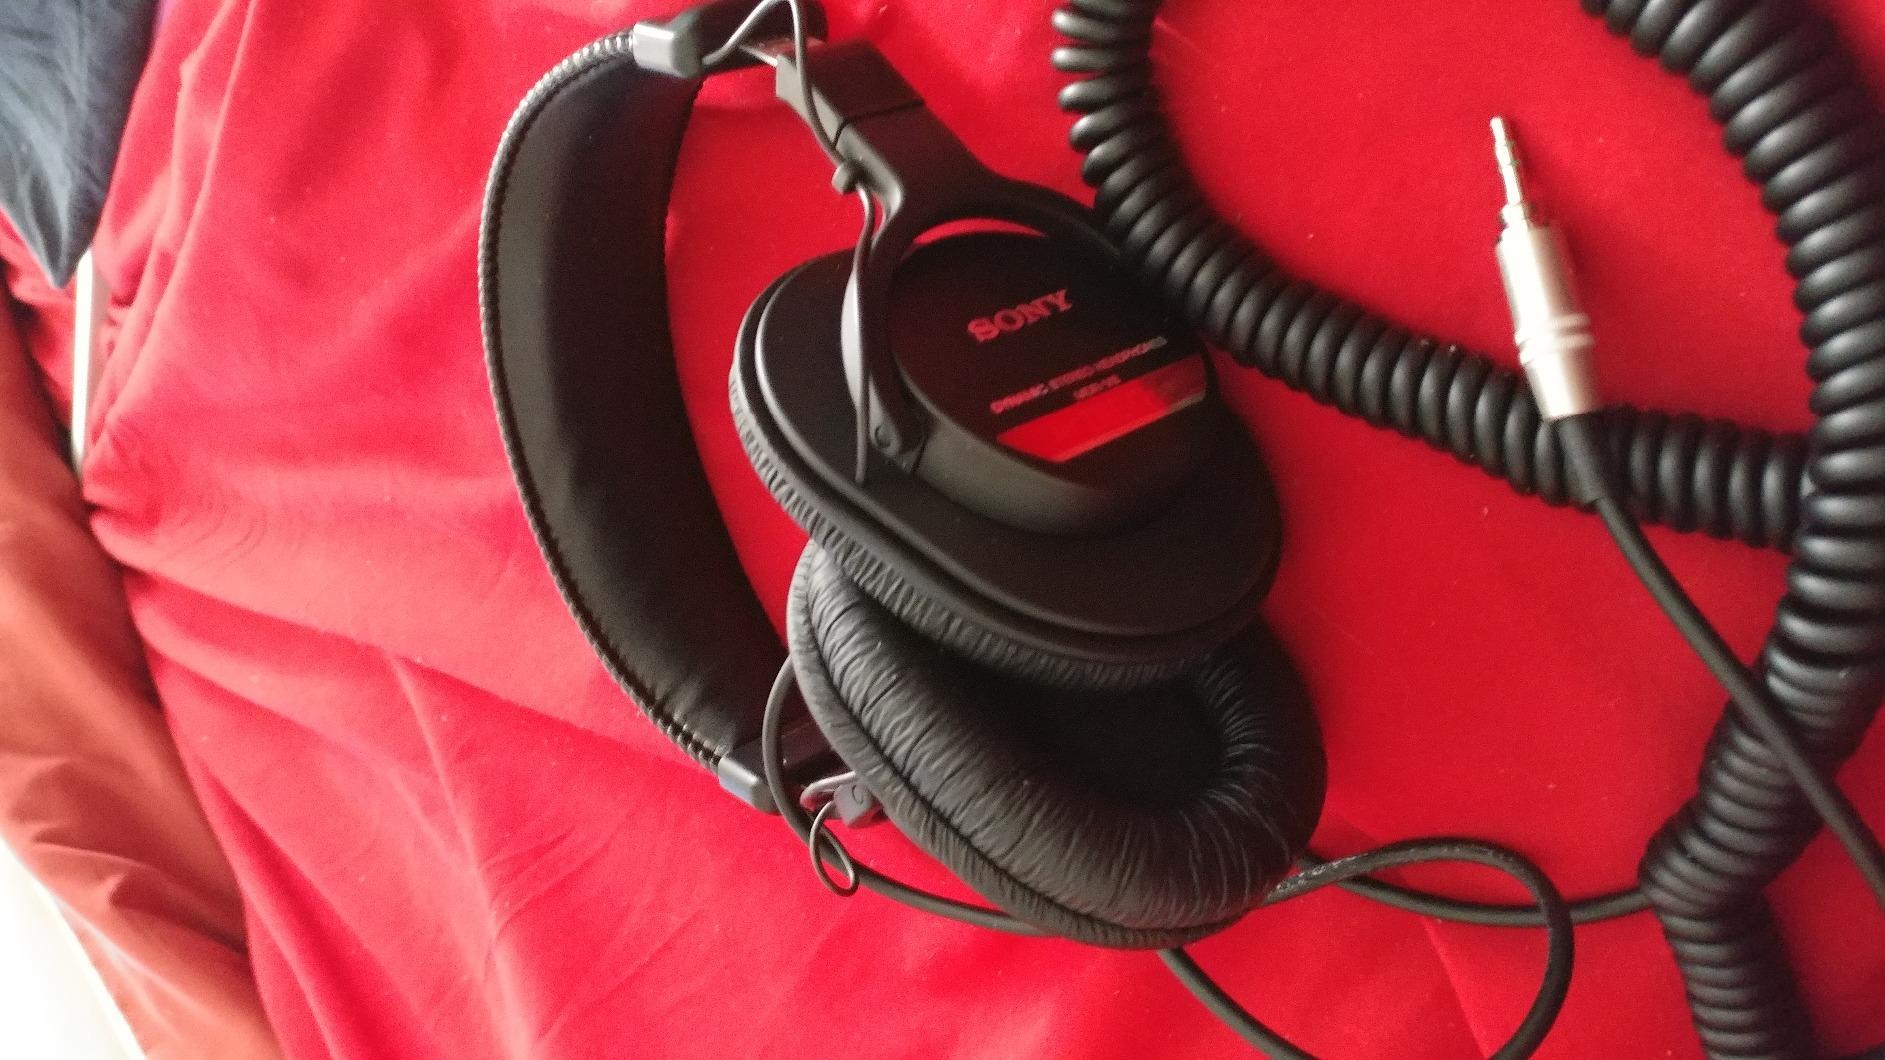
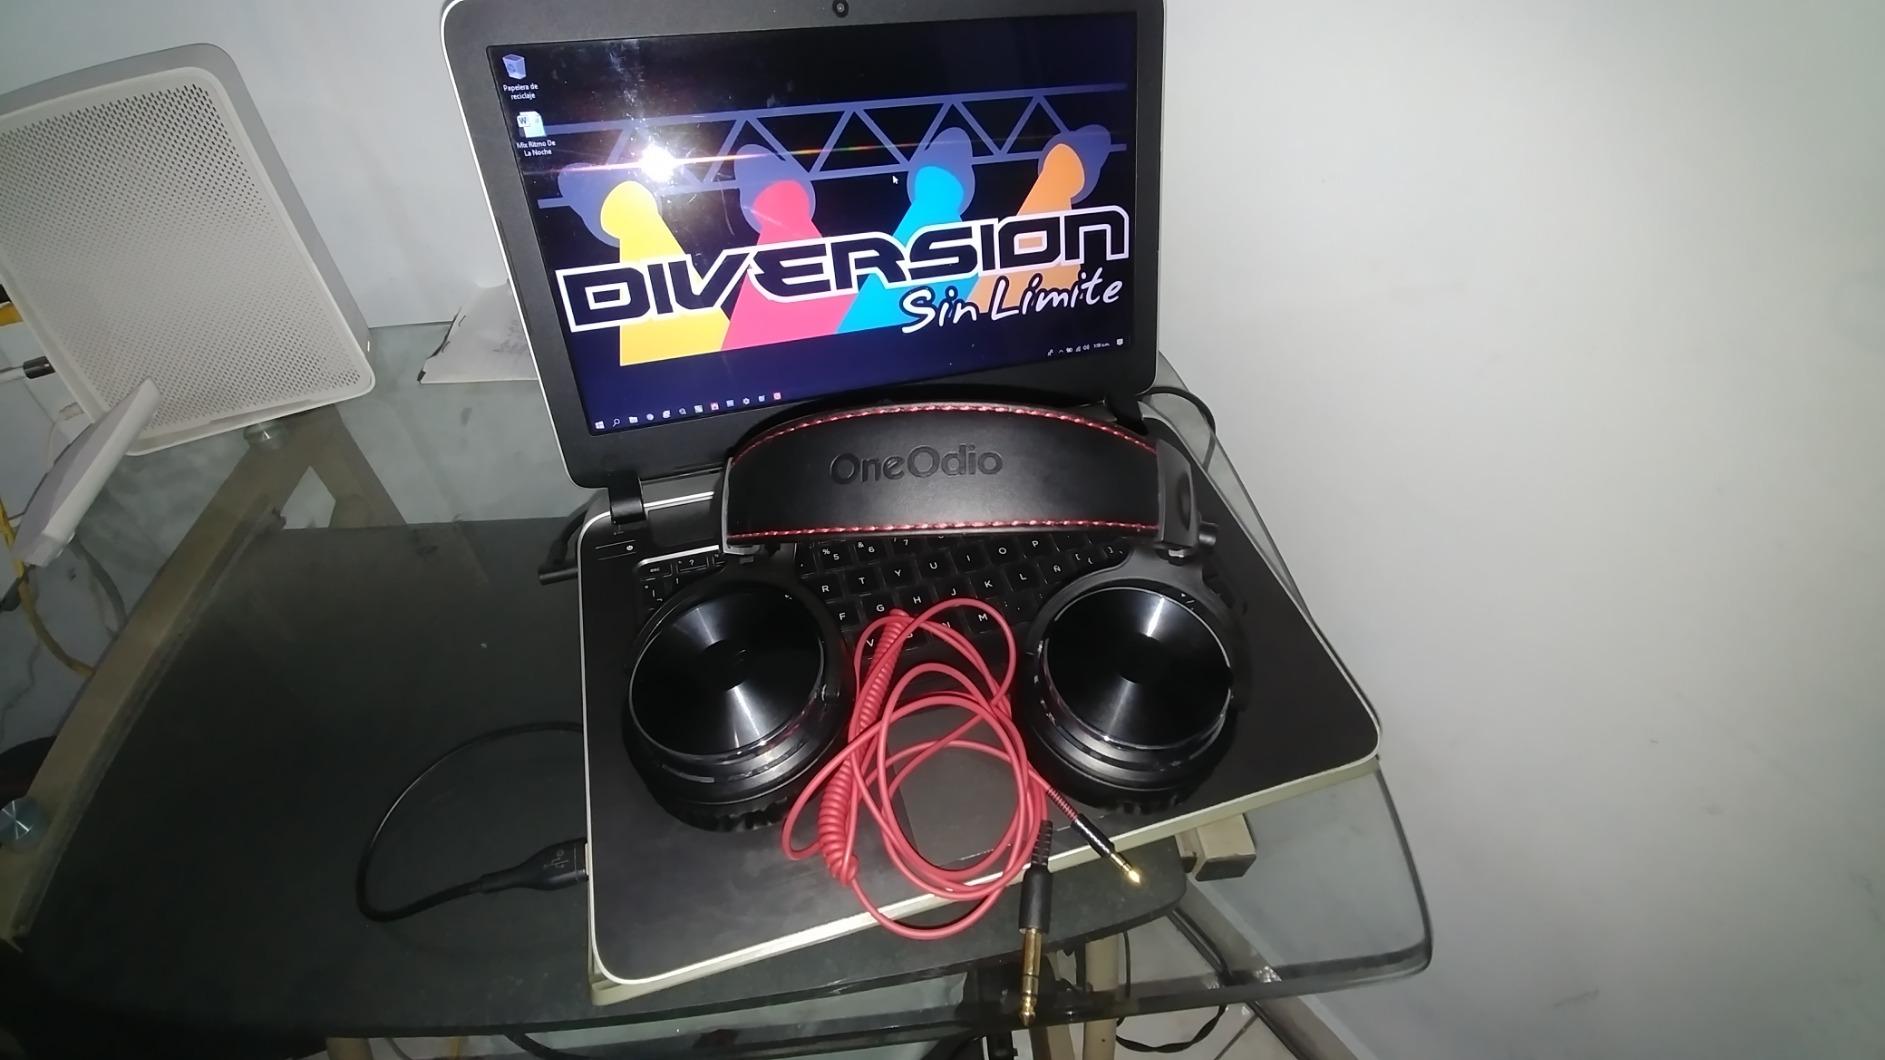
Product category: headphones
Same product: no